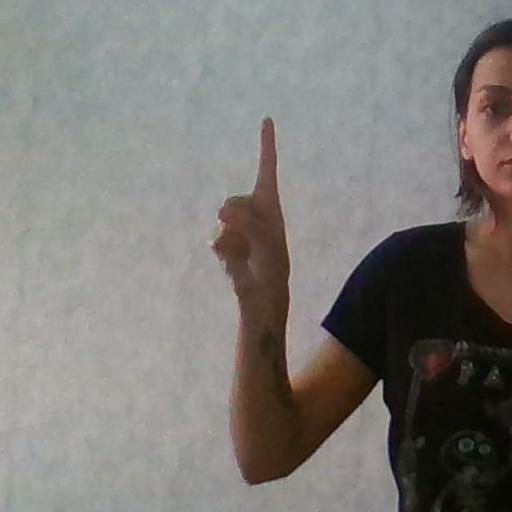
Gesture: one